Routine Flight

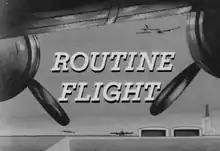
Screen shot of title frame

Routine Flight is a 1955 Canadian short documentary film produced by the National Film Board of Canada (NFB) as part of the "On The Spot" series made specifically for television. The documentary, directed by Gordon Burwash, involved an account of a visit to a Trans-Canada Air Lines (TCA) maintenance centre while it is involved in transitioning to a new type of airliner. "Routine Flight" is based on first-person interviews of the staff at the maintenance centre and flight crew on a test flight.